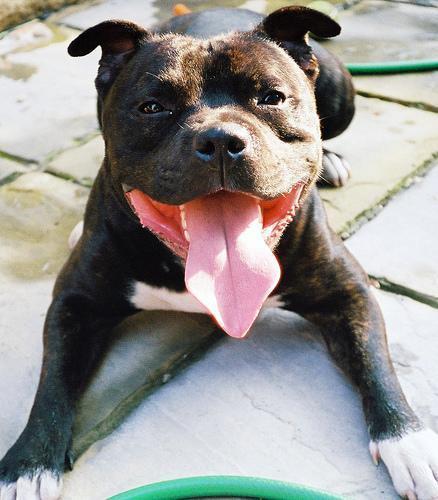
American_Staffordshire_terrier